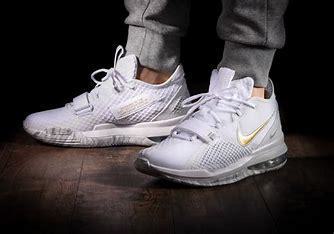
Brand: Nike
Model: Air Force Max